Ariana Savalas

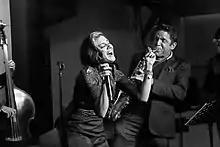
Ariana Savalas with Dave Koz

Savalas' first jazz EP, "Sophisticated Lady", was a combination of her original compositions as well as two standards from the Great American Songbook, including the song "Sophisticated Lady" by Duke Ellington, Mitchell Parish, and Irving Mills which she named the record after. Savalas was widely known in the cabaret world headlining in venues such as the New York Friars' Club and Michael Feinstein's late New York cabaret Feinstein's. She was the opening act for saxophone legend Kenny G and has toured the world with 14 time Grammy nominee Dave Koz.